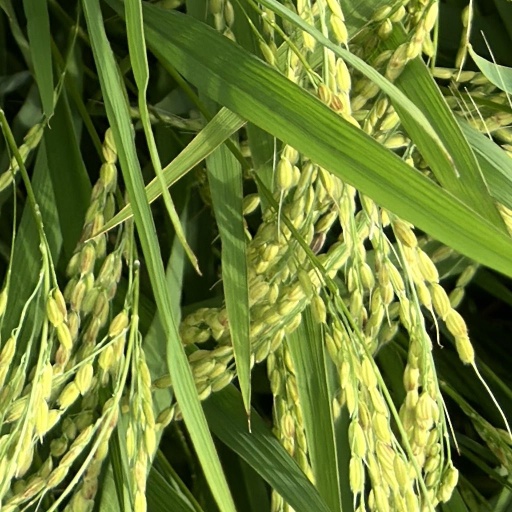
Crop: rice